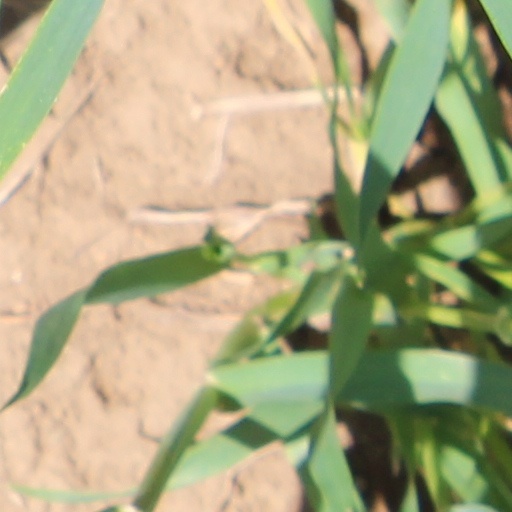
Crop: wheat